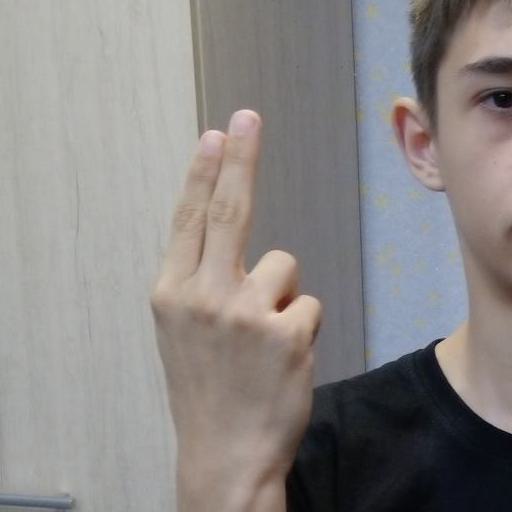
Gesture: two_up_inverted